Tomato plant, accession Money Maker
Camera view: bottom (45 deg); turntable rotation: 180 degrees
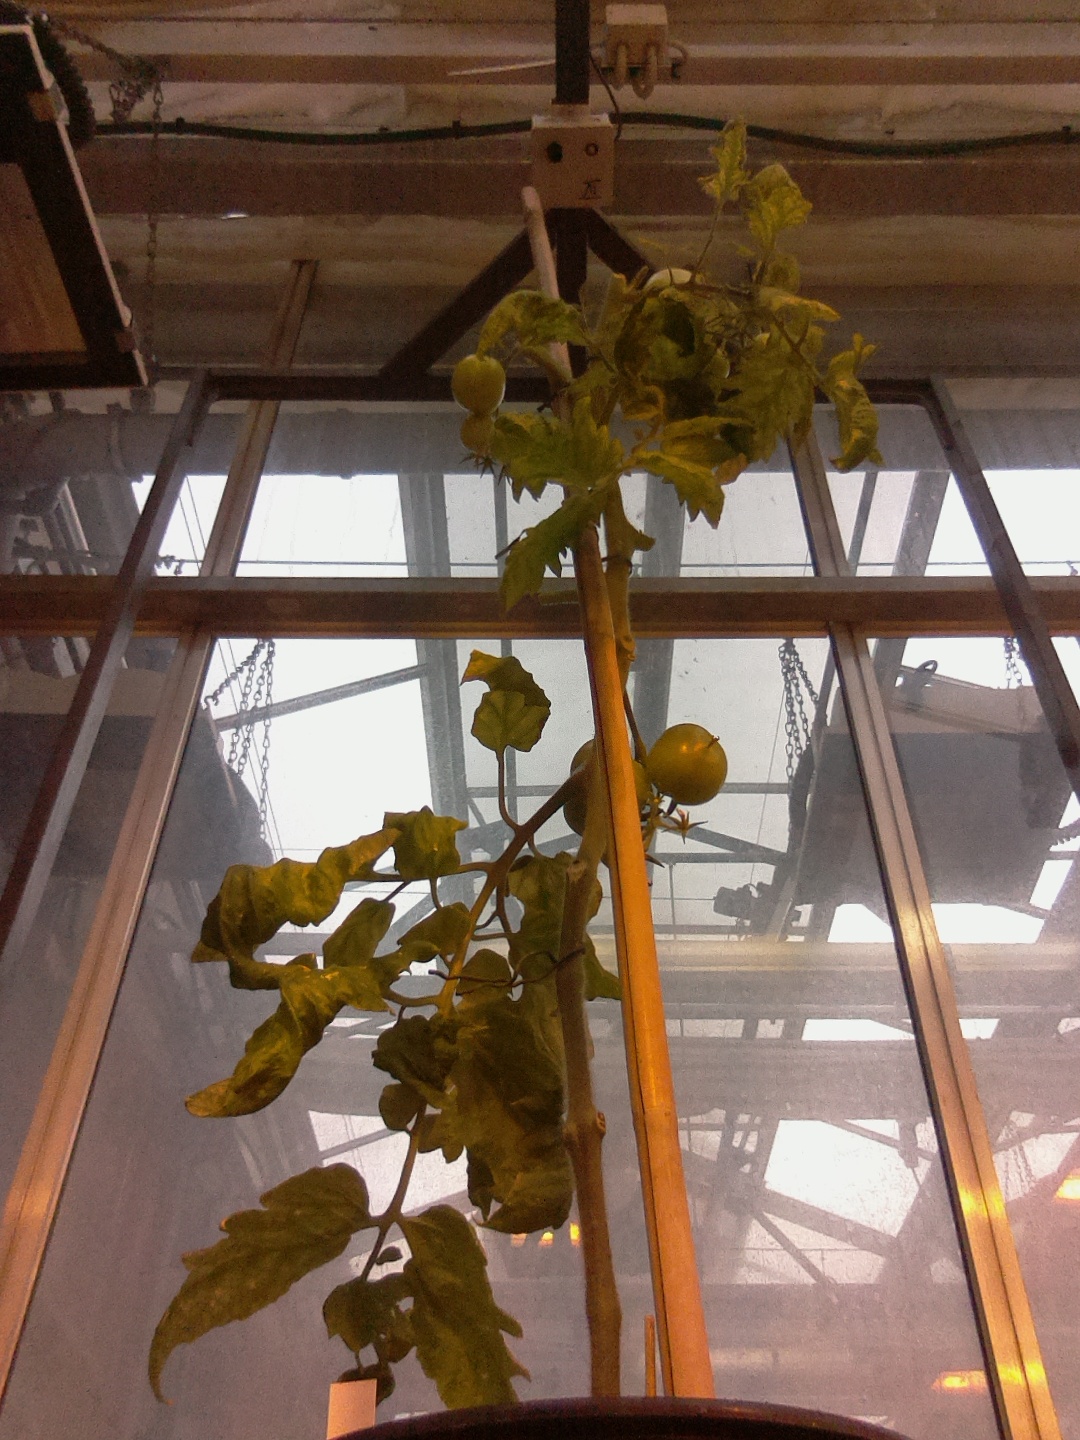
BBCH growth stage 79: 90% -100% of final fruit size